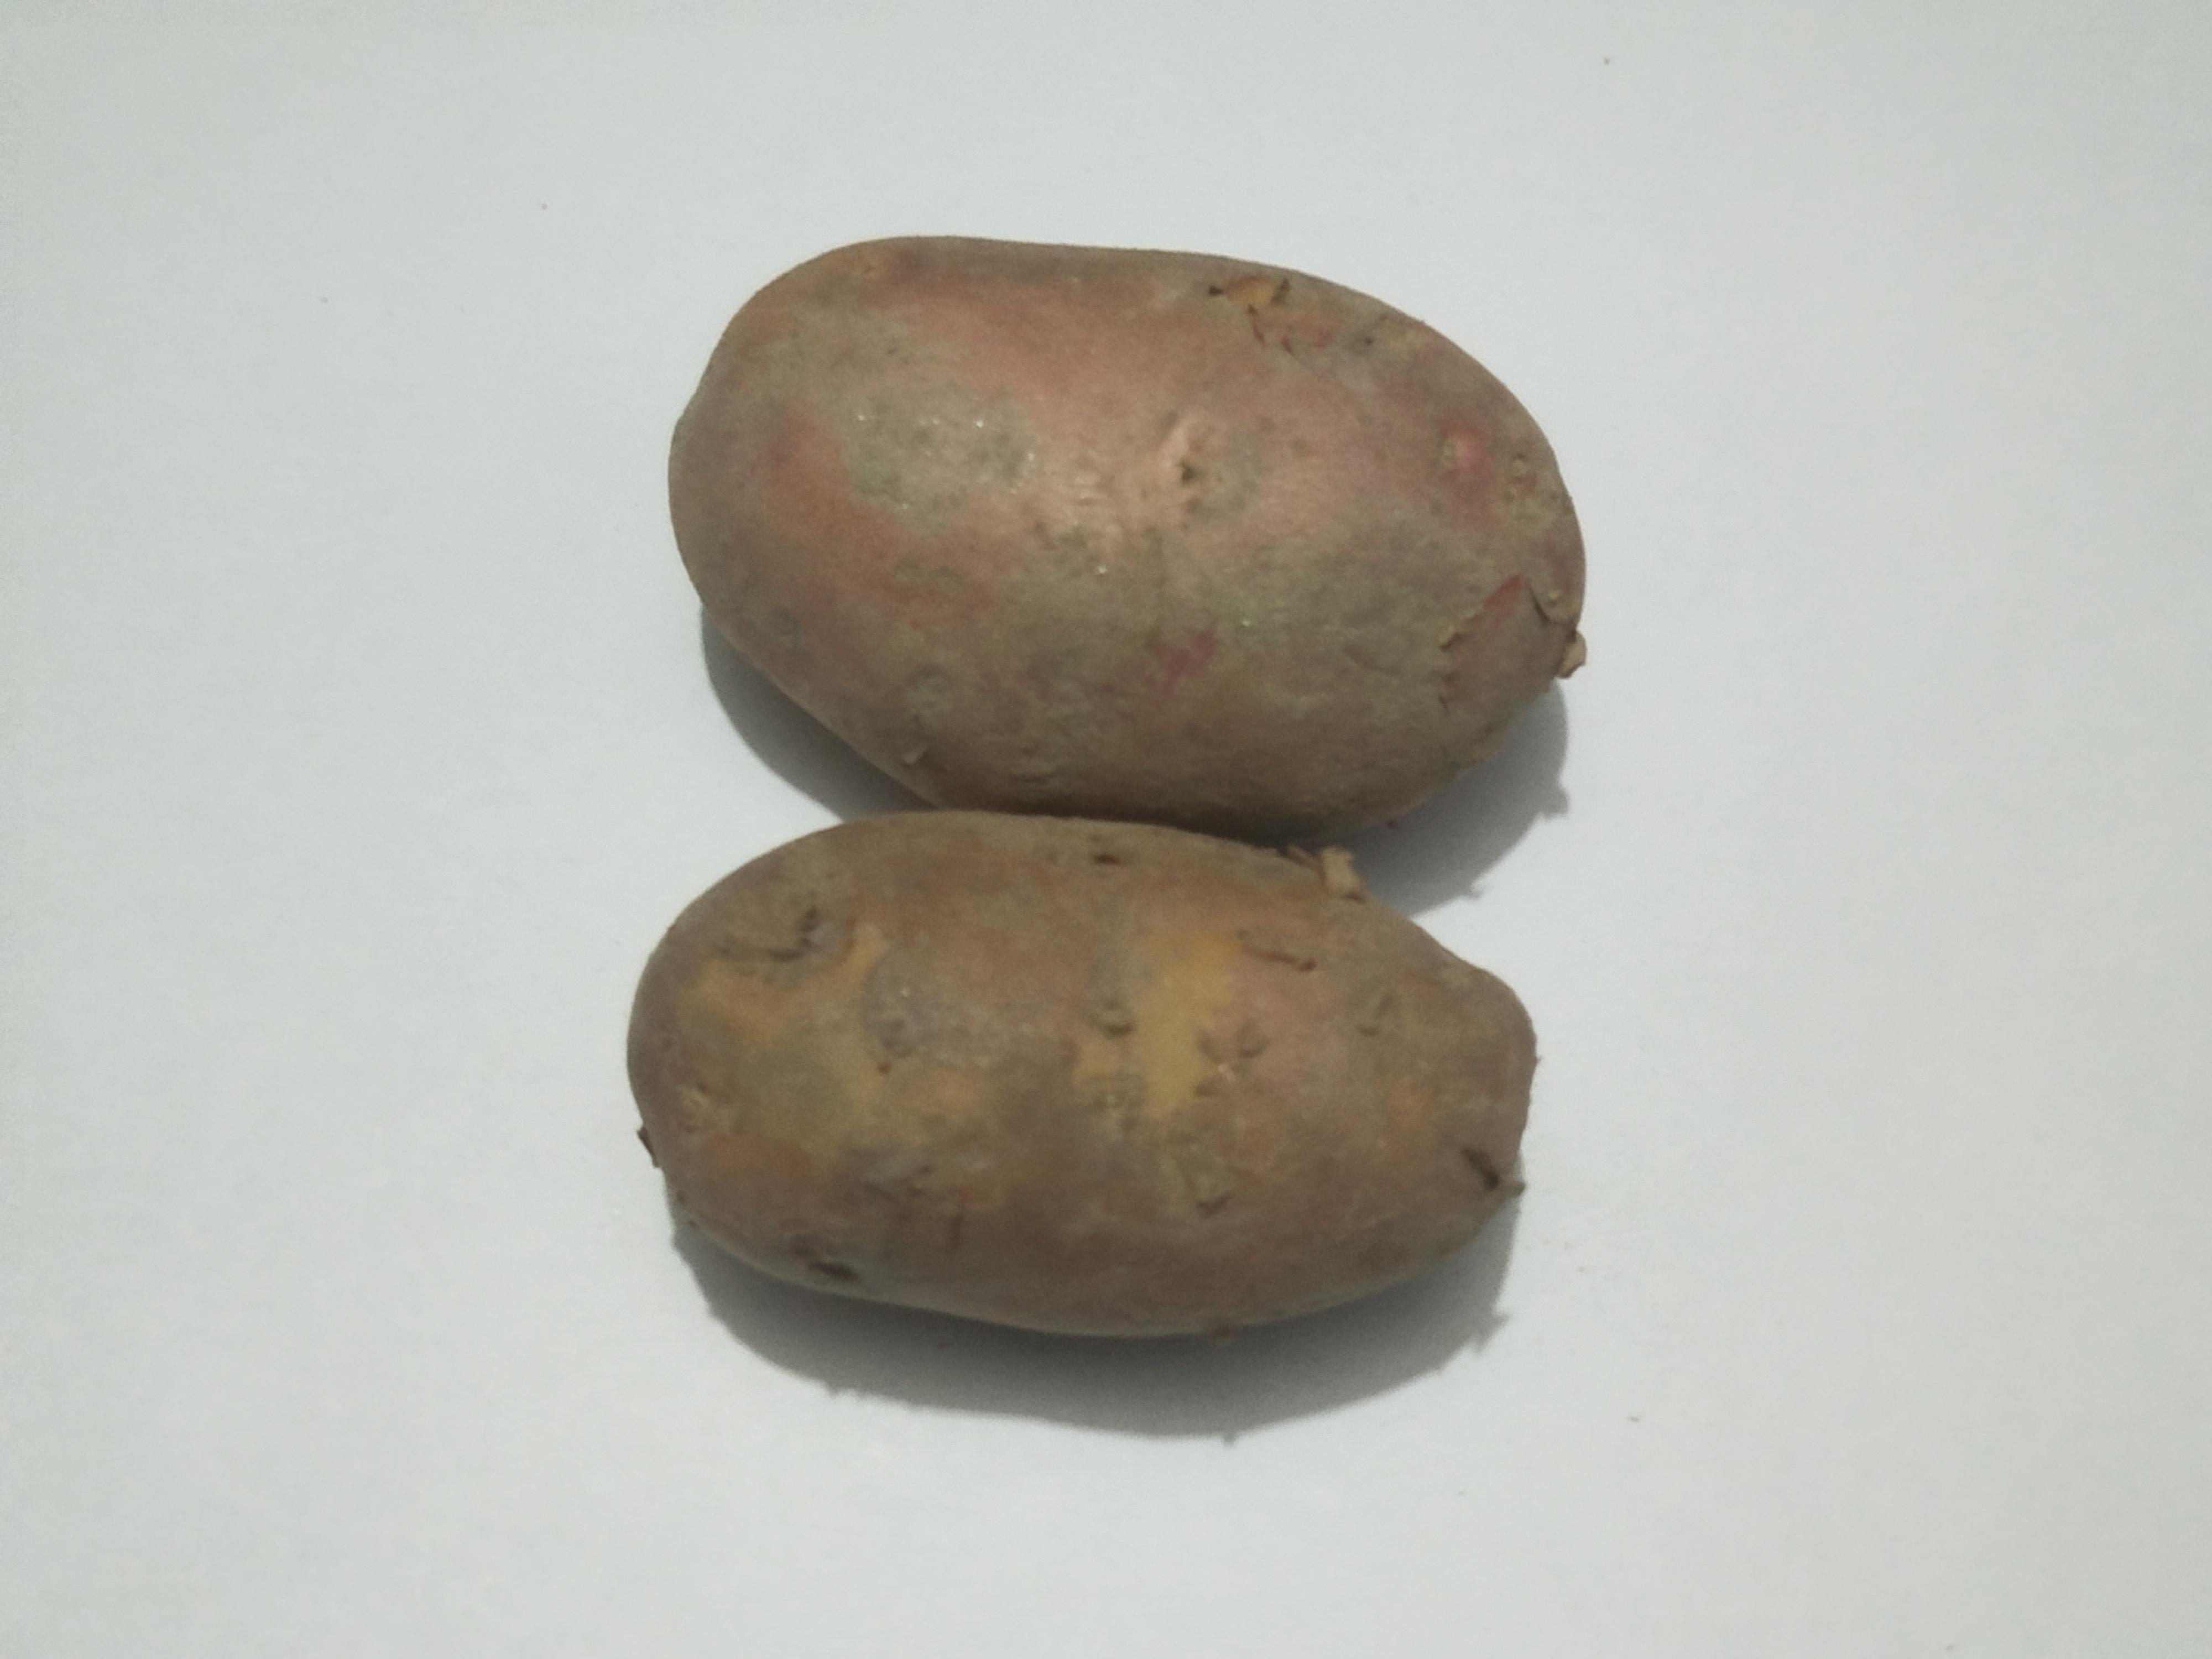
Label: Potato